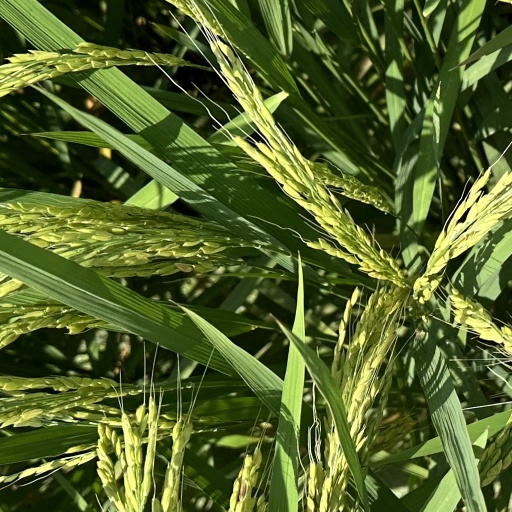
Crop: rice